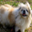
Label: dog